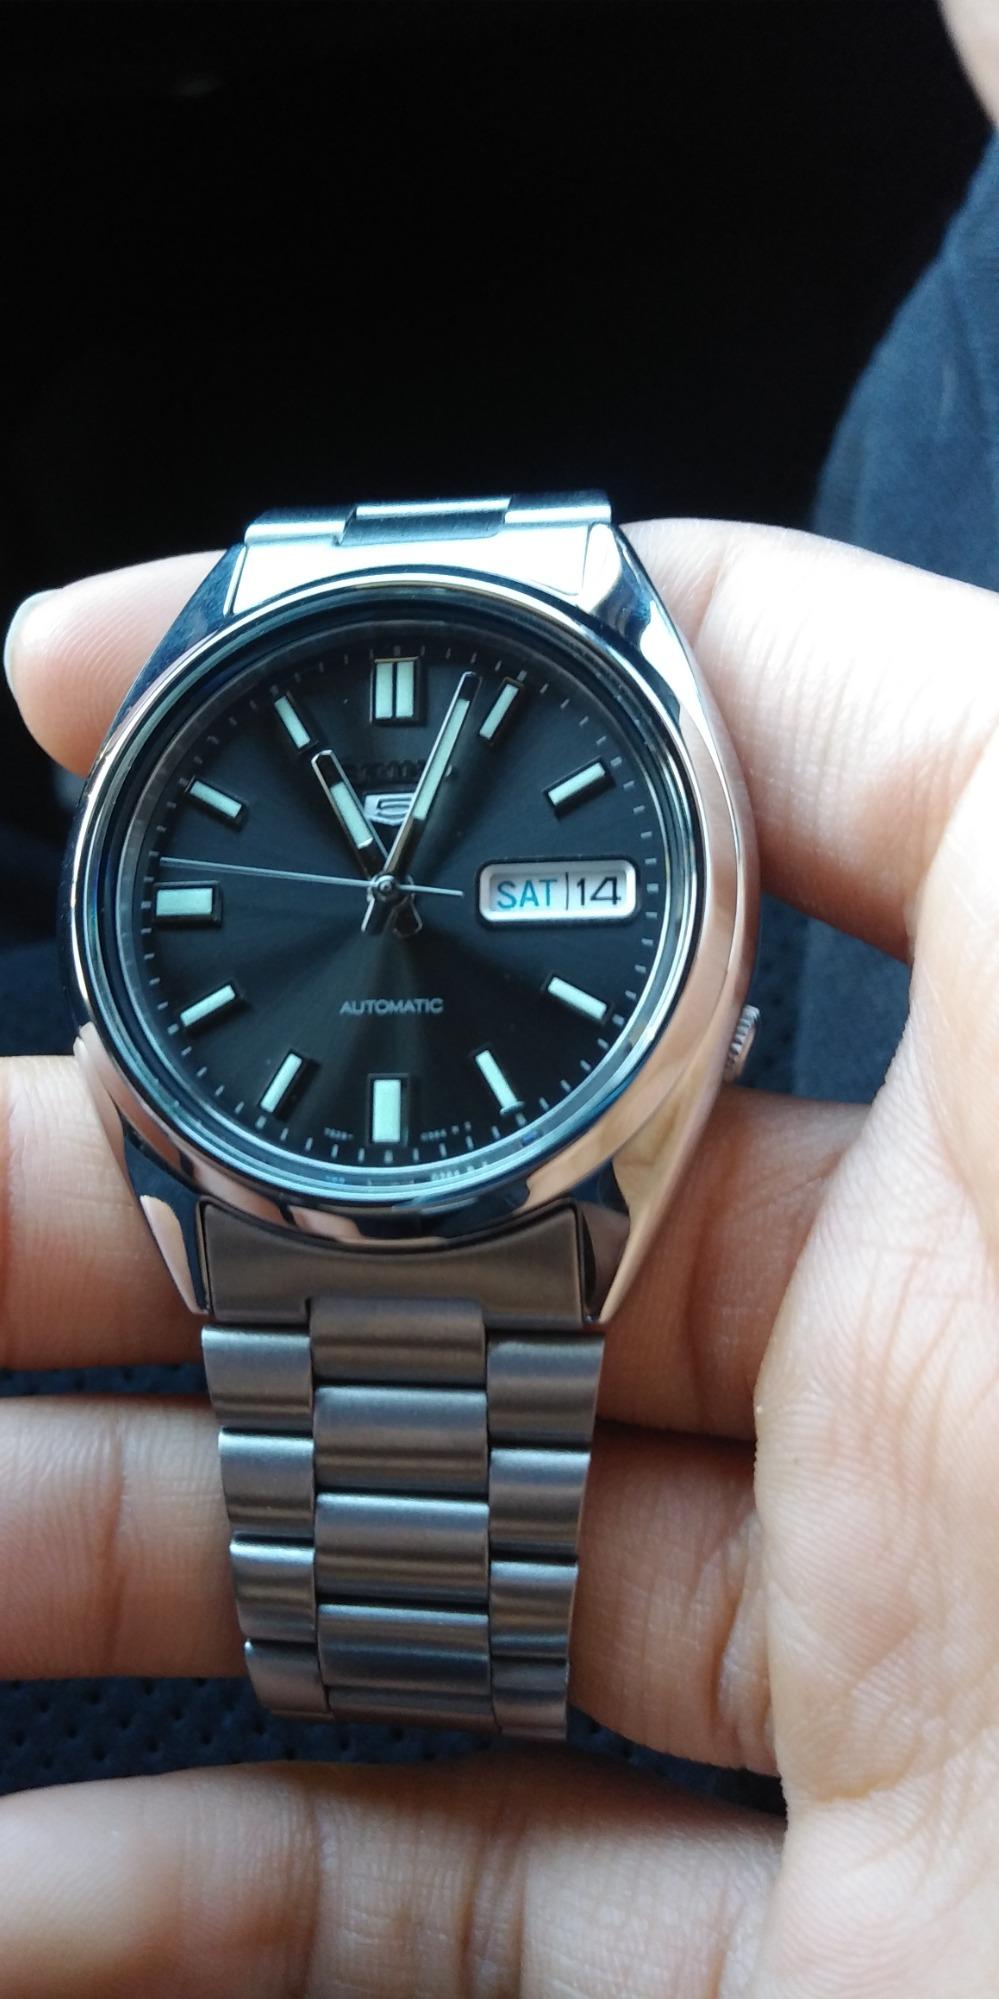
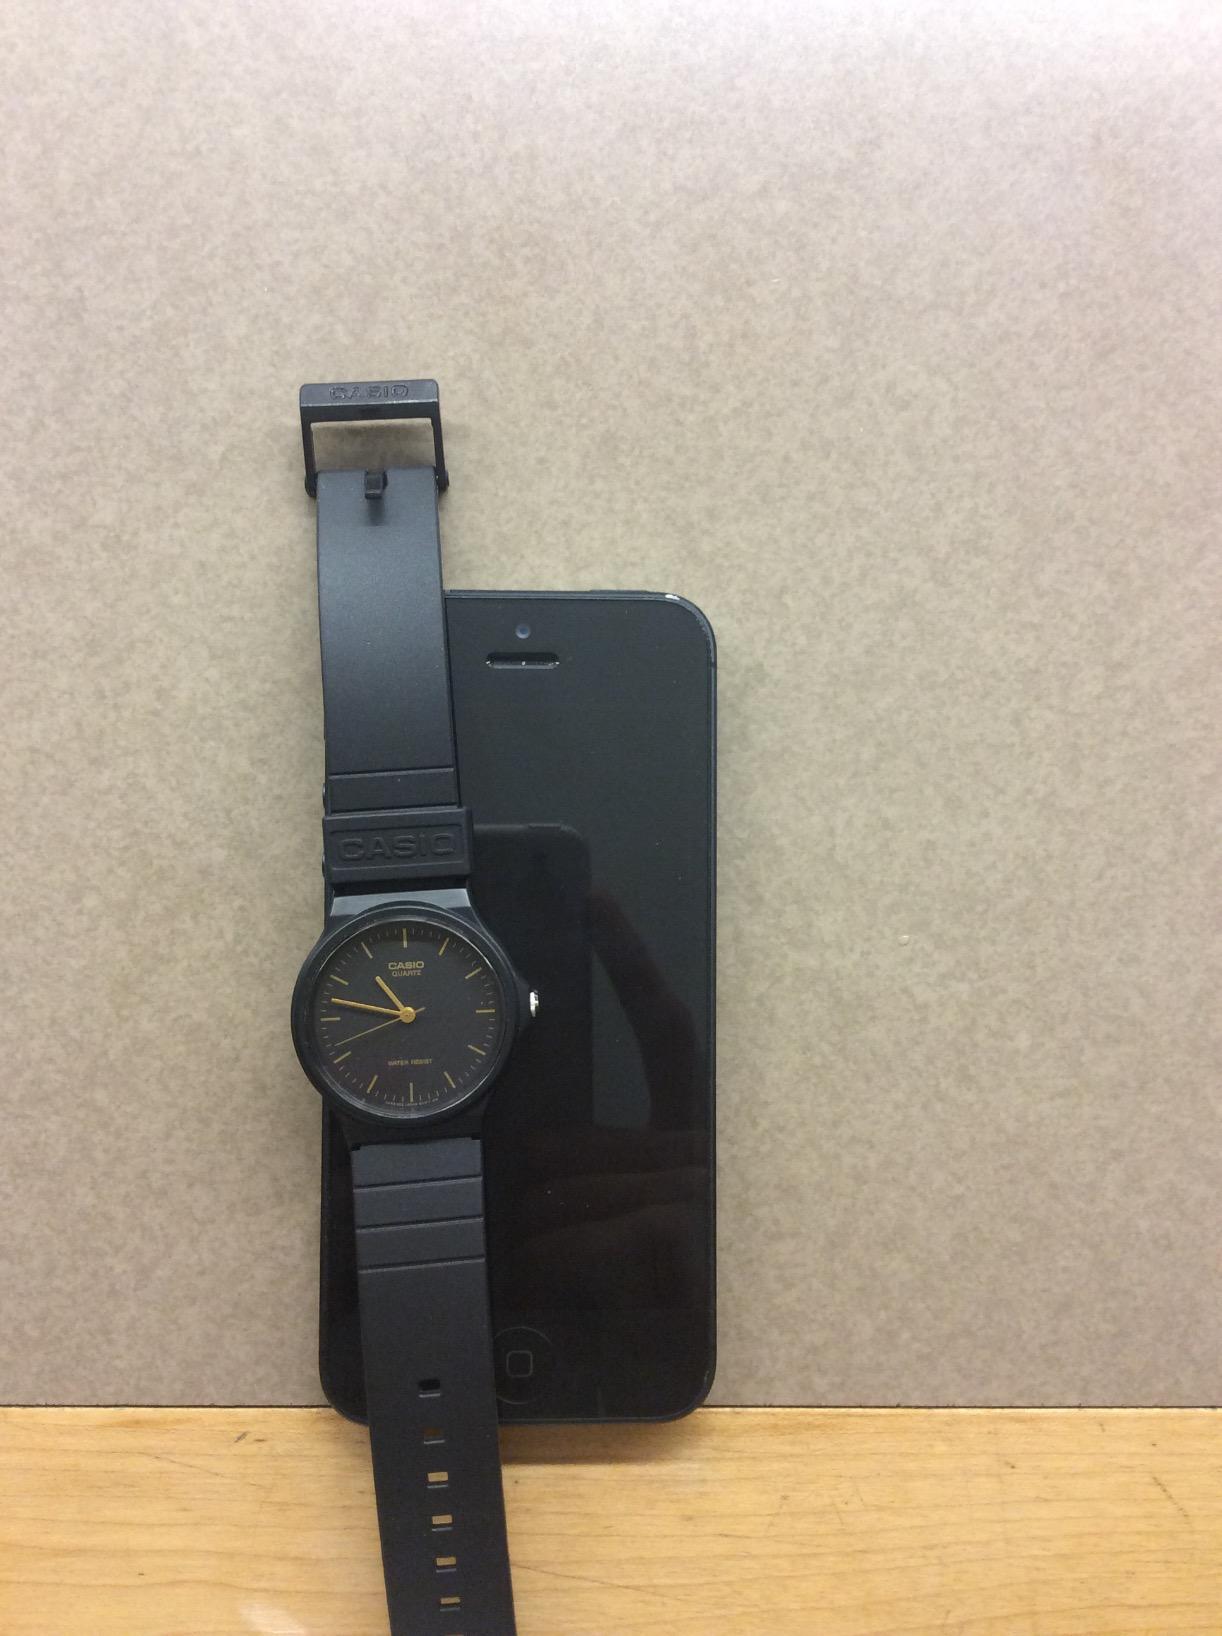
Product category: accessories_watch
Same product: no